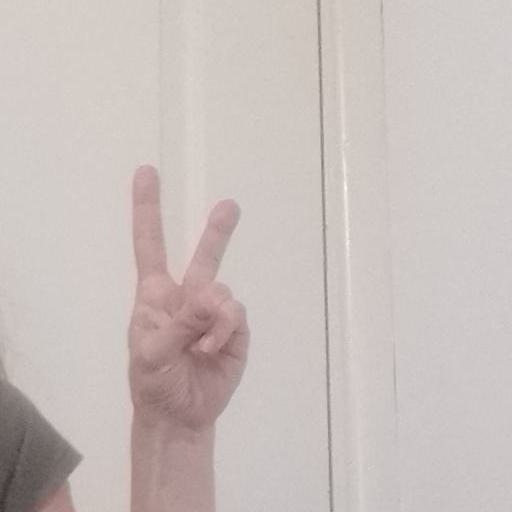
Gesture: peace